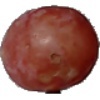
Label: Grape Pink 1